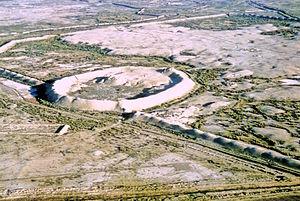
Cet article recense les sites inscrits au patrimoine mondial au Turkménistan.
Cet article recense les sites concernés par l'observatoire mondial des monuments en 2002.
Merv, parfois orthographiée Marv, autrefois satrapie de Margiane, était une ville de l'Asie centrale, sur la route historique de la soie.